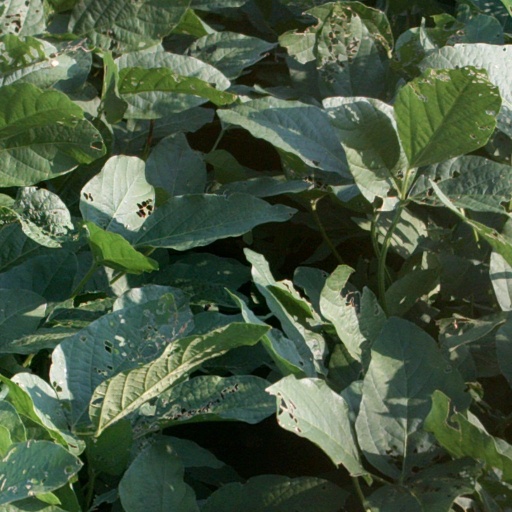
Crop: soybean